Garland H. Williams

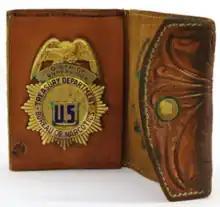
Federal Bureau Of Narcotics Badge

In 1929, Williams became an agent in the Bureau of Customs. However, a new opportunity took shape for Williams only one year later. In 1930, Williams was one of the first agents to join the newly established Federal Bureau of Narcotics (FBN), a predecessor agency of the Drug Enforcement Administration (DEA), where he became a life-long devotee.